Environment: real
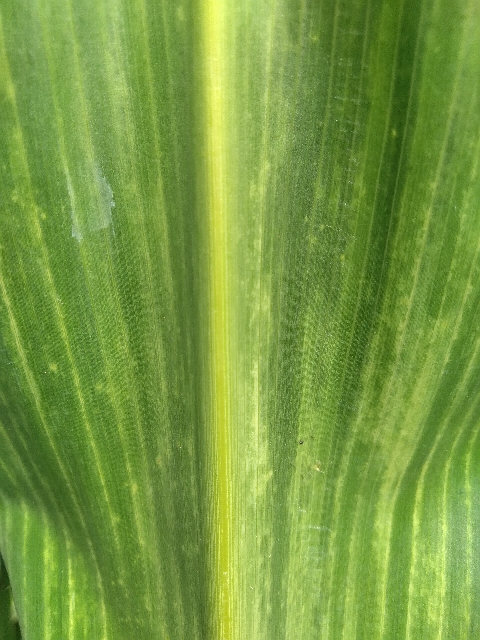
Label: lethal_necrosis